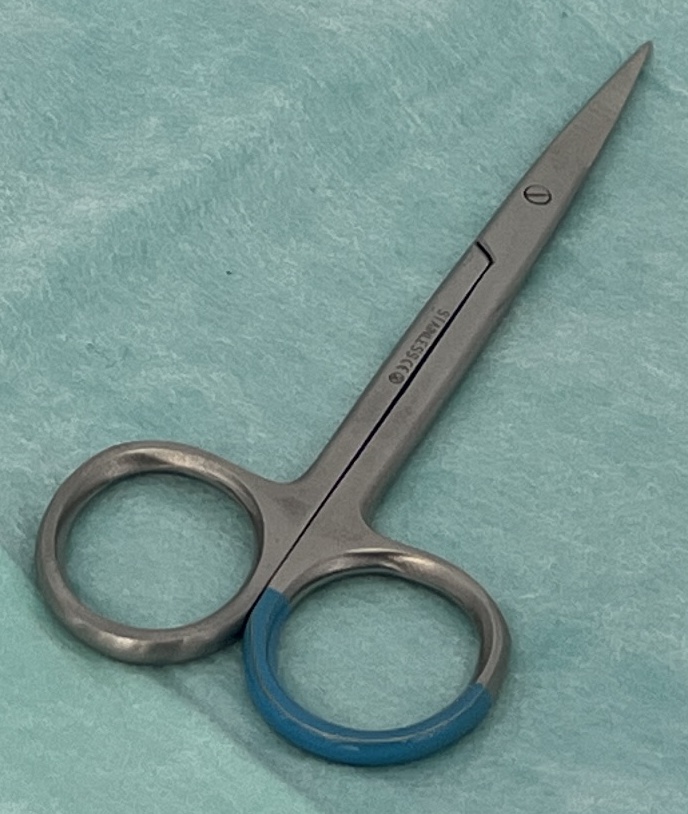
Hinged instrument state: closed